Museo Nazionale di San Marco

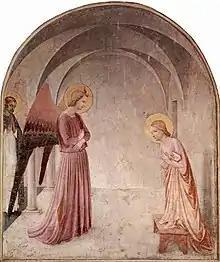
"Annunciation" by Fra Angelico (cell 3)

The large room, which can be entered from the right side of the cloister, occupies all the part of the building onto Piazza San Marco and already existed in the Middle Ages when the monastery was inhabited by the Sylvestrian monks. When the monastery was rebuilt in the 15th century, Michelozzo covered the whole area with cross vaults and raised the building to construct the second friars' dormitory. Inside there was also a Pilgrims' Hospice, alluded to in the fresco painted by Fra Angelico on the second door, "Christ the pilgrim welcomed by Dominicans". Today it is the home of almost all of Angelico's panel painting, coming from the churches and monasteries of Florence.